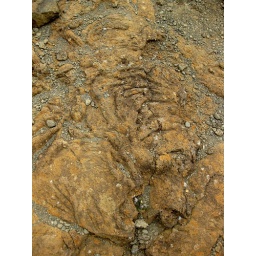
Muddled rock near the tectonic plate boundary at Thingvelir